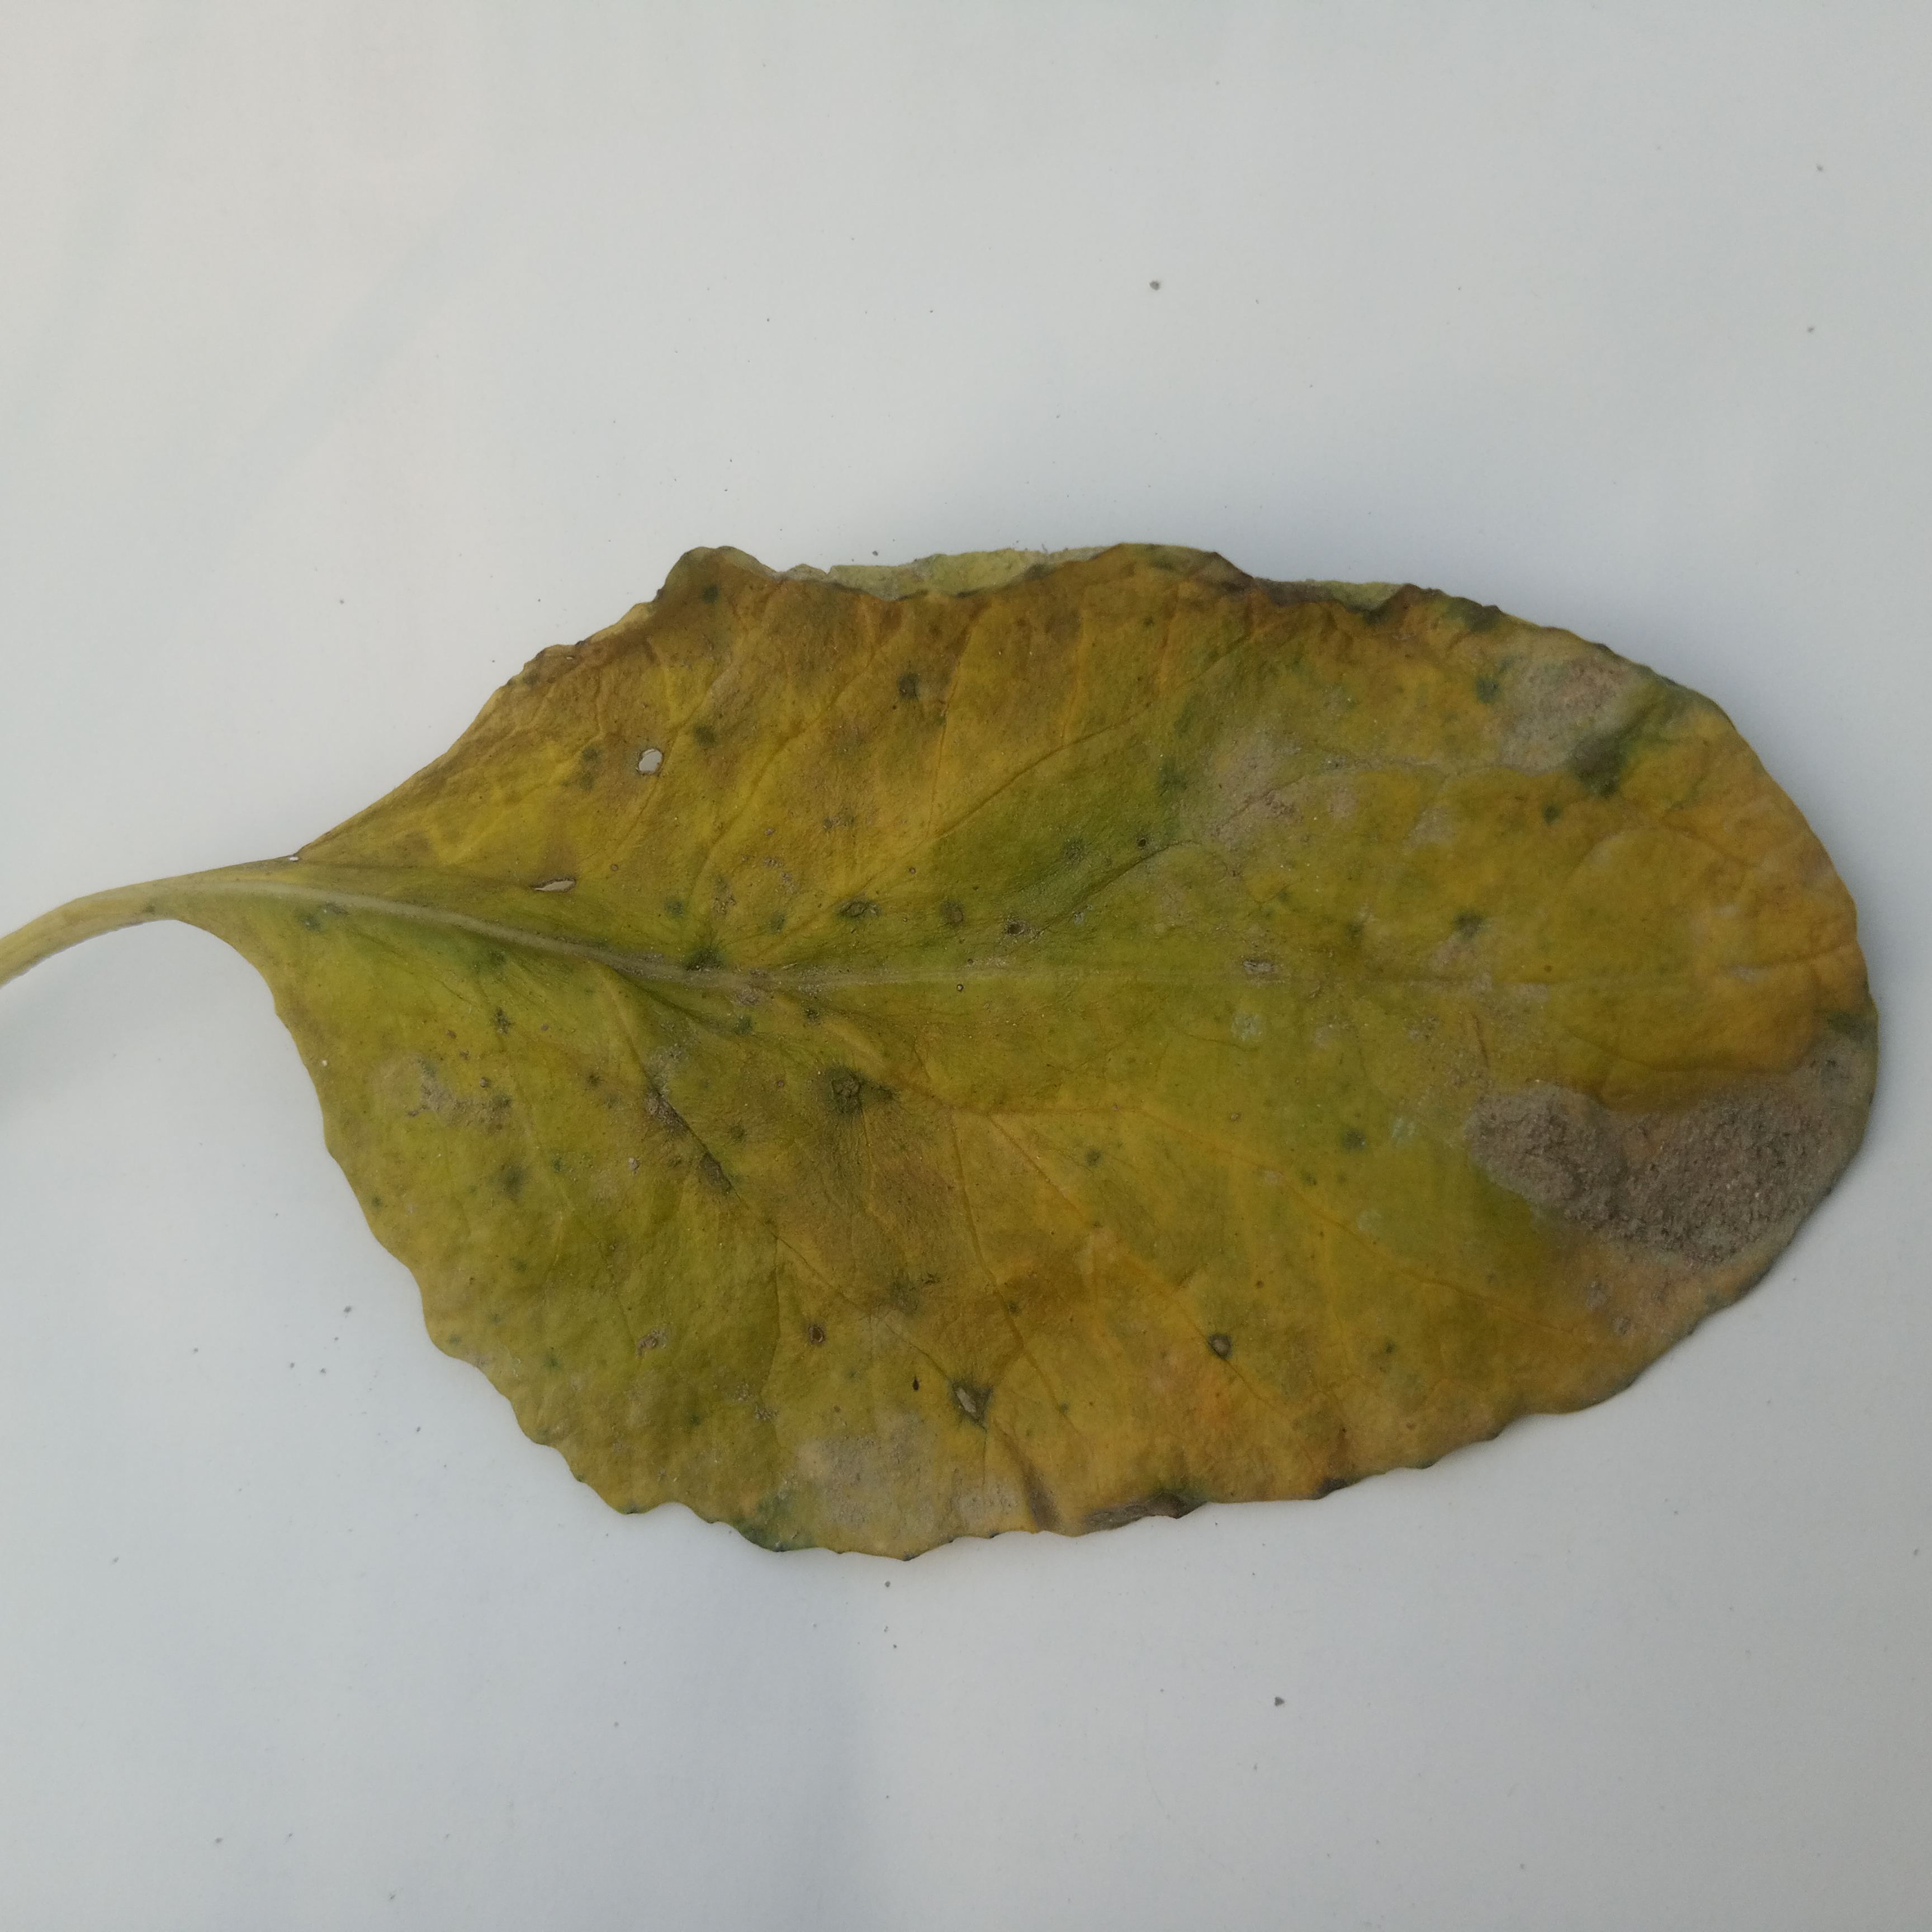
Label: Black Rot